November 2023 British cabinet reshuffle

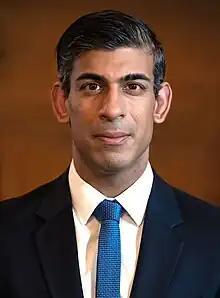

British Prime Minister Rishi Sunak carried out the second cabinet reshuffle of his premiership on 13 November 2023. Suella Braverman was replaced as Home Secretary by James Cleverly. Cleverly was replaced as Foreign Secretary by the former Prime Minister David Cameron, who was made a life peer as Baron Cameron of Chipping Norton.